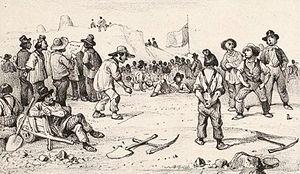
""Ateliers Nationaux"". Détail de
Cette page concerne l'année 1848 du calendrier grégorien.
Pierre-Émile Thomas, dit Thomas-Payen, né à Paris en 1822 et mort à Marseille le 13 juin 1880, est un chimiste et ingénieur civil français, connu pour avoir été le premier directeur des Ateliers nationaux en 1848.